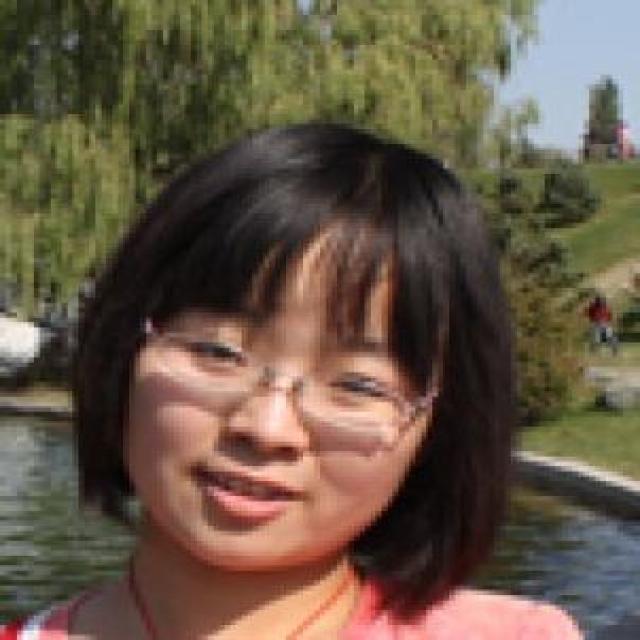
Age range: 21-44